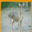
Label: deer